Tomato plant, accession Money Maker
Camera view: tilt-top (135 deg); turntable rotation: 30 degrees
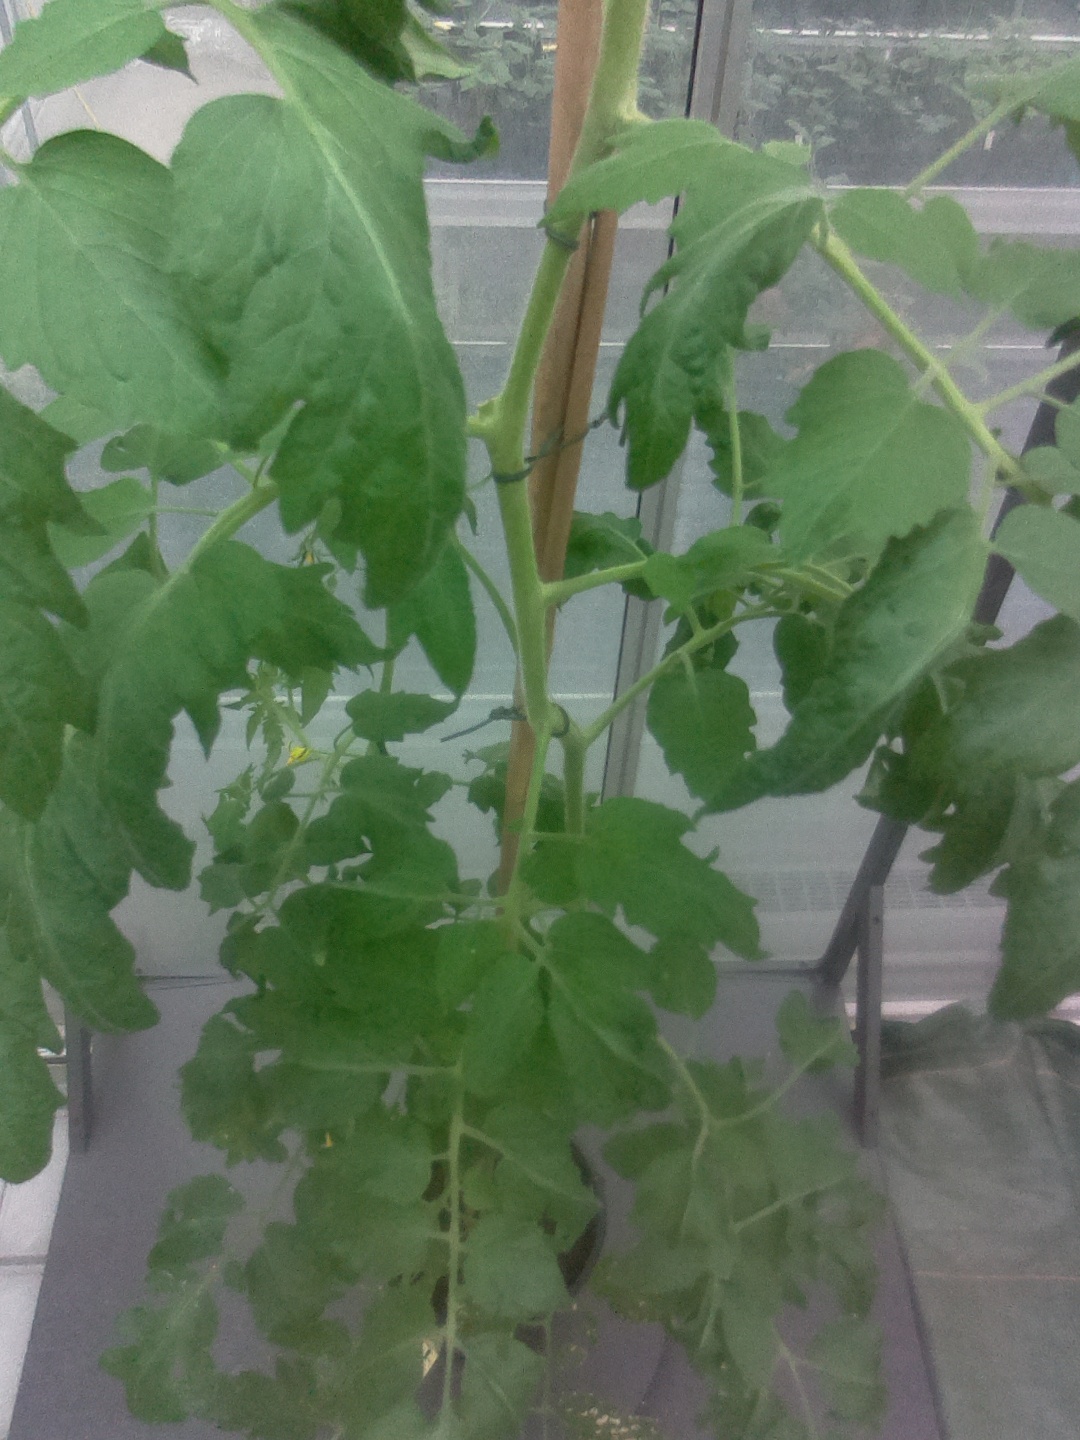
BBCH growth stage 65: Full flowering, 50%-60% of flowers open, first petals falling